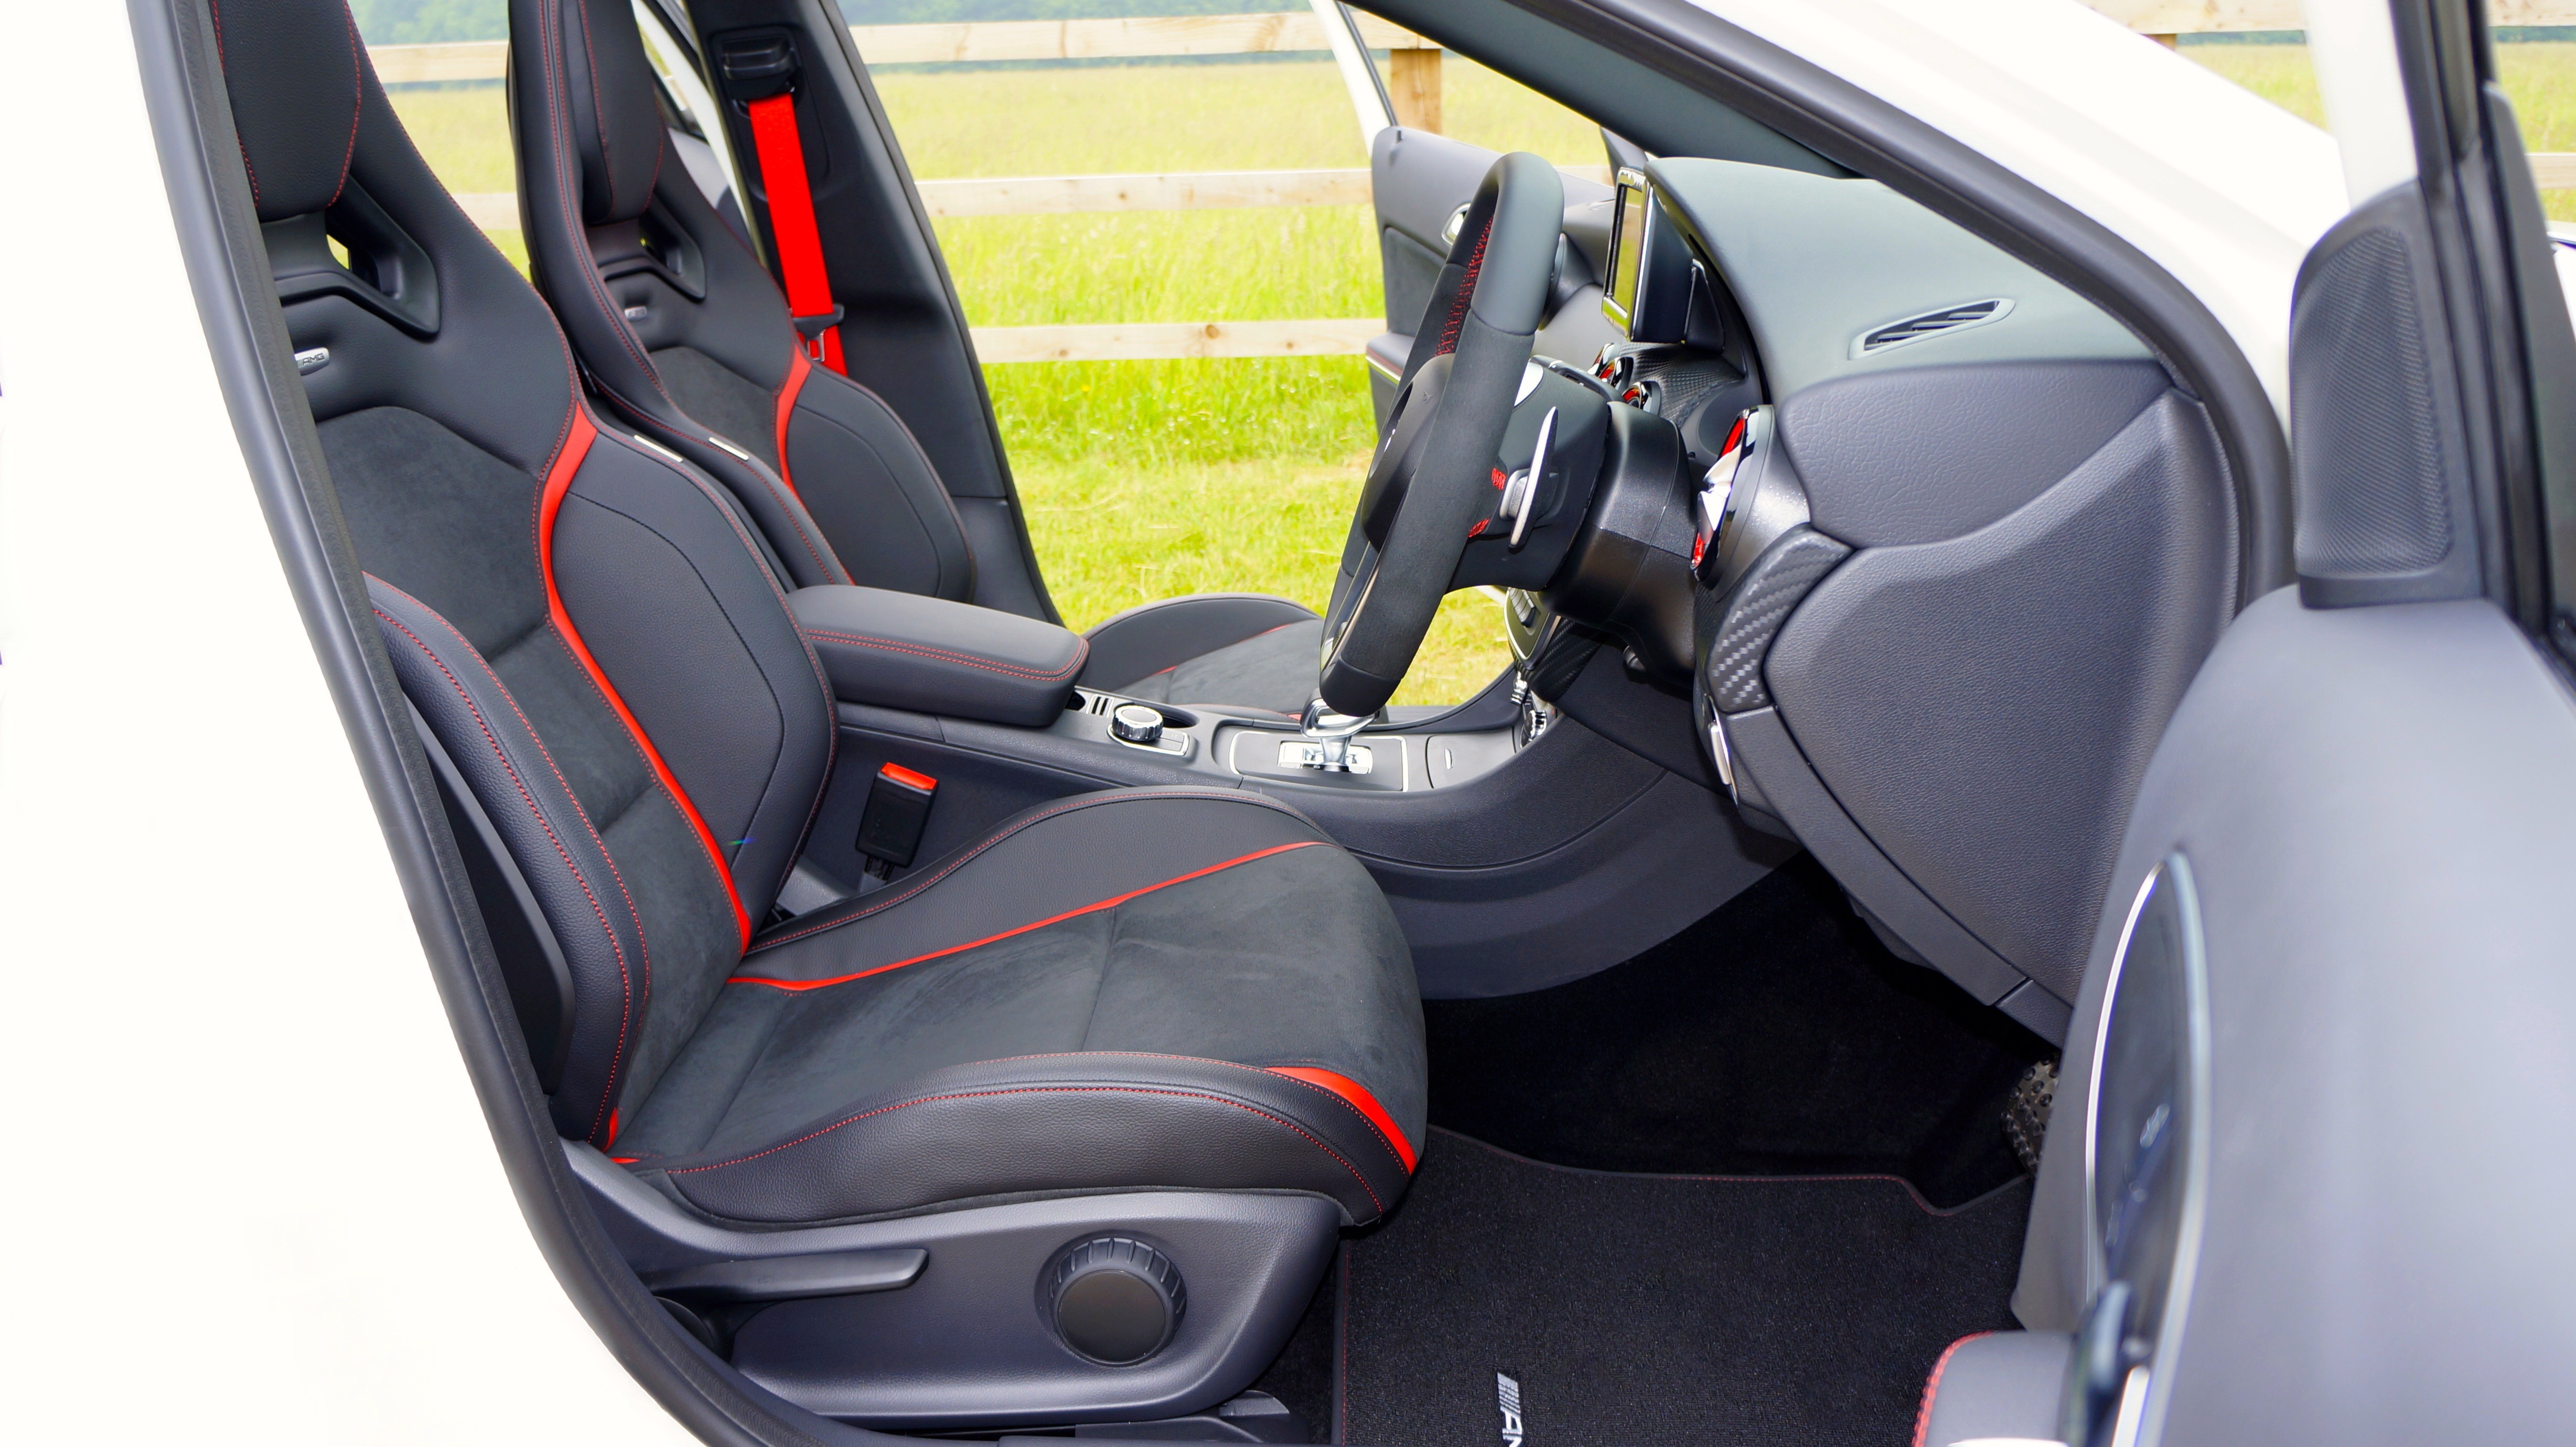
road, leather, car, wheel, automobile, interior, transportation, transport, vehicle, drive, auto, steering wheel, dashboard, modern, automotive, sports car, luxury, design, steering, motor, sedan, control, style, mercedes, seats, fast, car seat, mercedes benz, benz, comfortable, city car, sport utility vehicle, land vehicle, automobile make, automotive exterior, family car, subcompact car, supermini